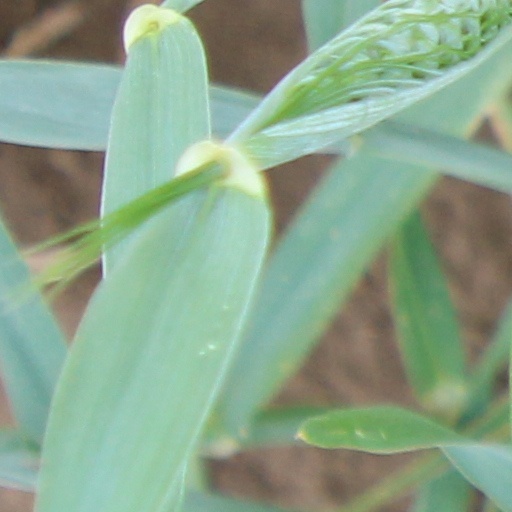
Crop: wheat